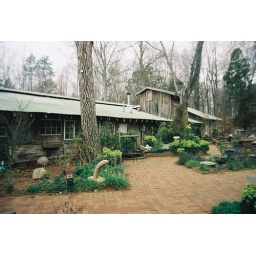
They live together in a converted chicken house to which they added additional rooms to create a comfortable home.